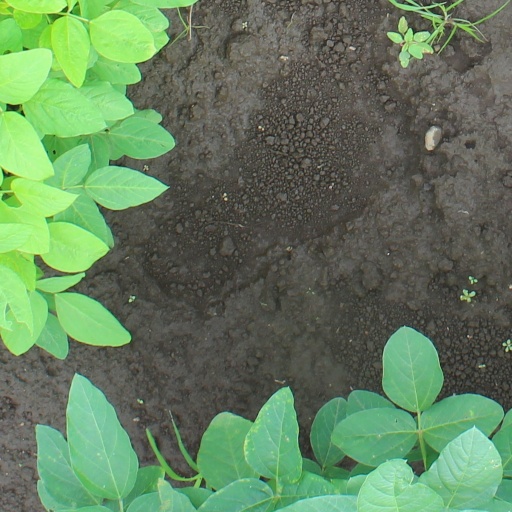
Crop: soybean